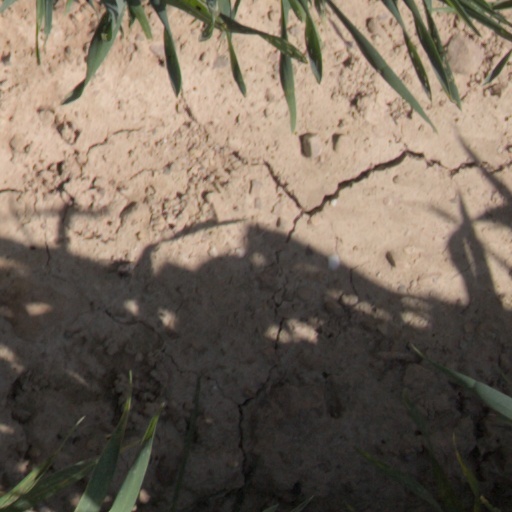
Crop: wheat